Bon Harris

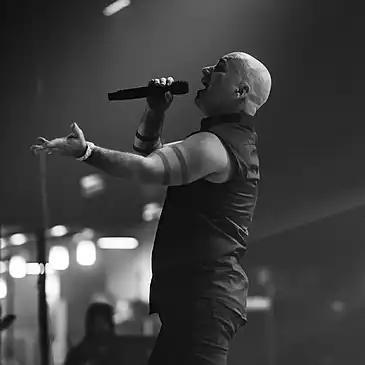
Bon Harris from Nitzer Ebb concert in November 2021, Baltimore, MD

Bon Harris (born Vaughan David Harris; 12 August 1965 in Chelmsford, Essex, England) is an English composer, producer, singer and songwriter, and multi-instrumentalist. He is a founding member of the British EBM group Nitzer Ebb, programming Nitzer Ebb's signature sound. He also played drums and synthesizers for Nitzer Ebb, as well as lending his voice to several tracks such as "Let Beauty Loose".